Costa de Almería

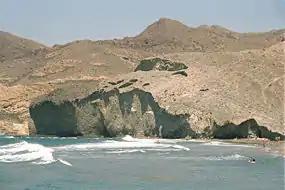
Playa de Mónsul, in the Cabo de Gata-Níjar Natural Park.

The Costa de Almería ("Coast of Almería") is a coastal region of Spain consisting of the coastal municipalities of the province of Almería, in the autonomous community of Andalusia, Spain. The region extends and includes 13 municipalities, from Pulpí on the border with the province of Murcia to Adra on the border with the province of Granada.